Bianca Jakobsson

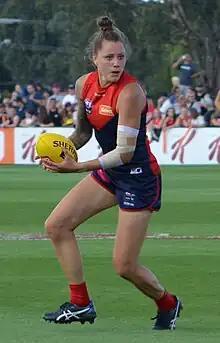
Jakobsson with Melbourne in February 2018

Bianca Jakobsson (born 30 March 1993) is an Australian rules footballer playing for the St Kilda Football Club in the AFL Women's competition (AFLW). She previously played for Carlton and Melbourne.